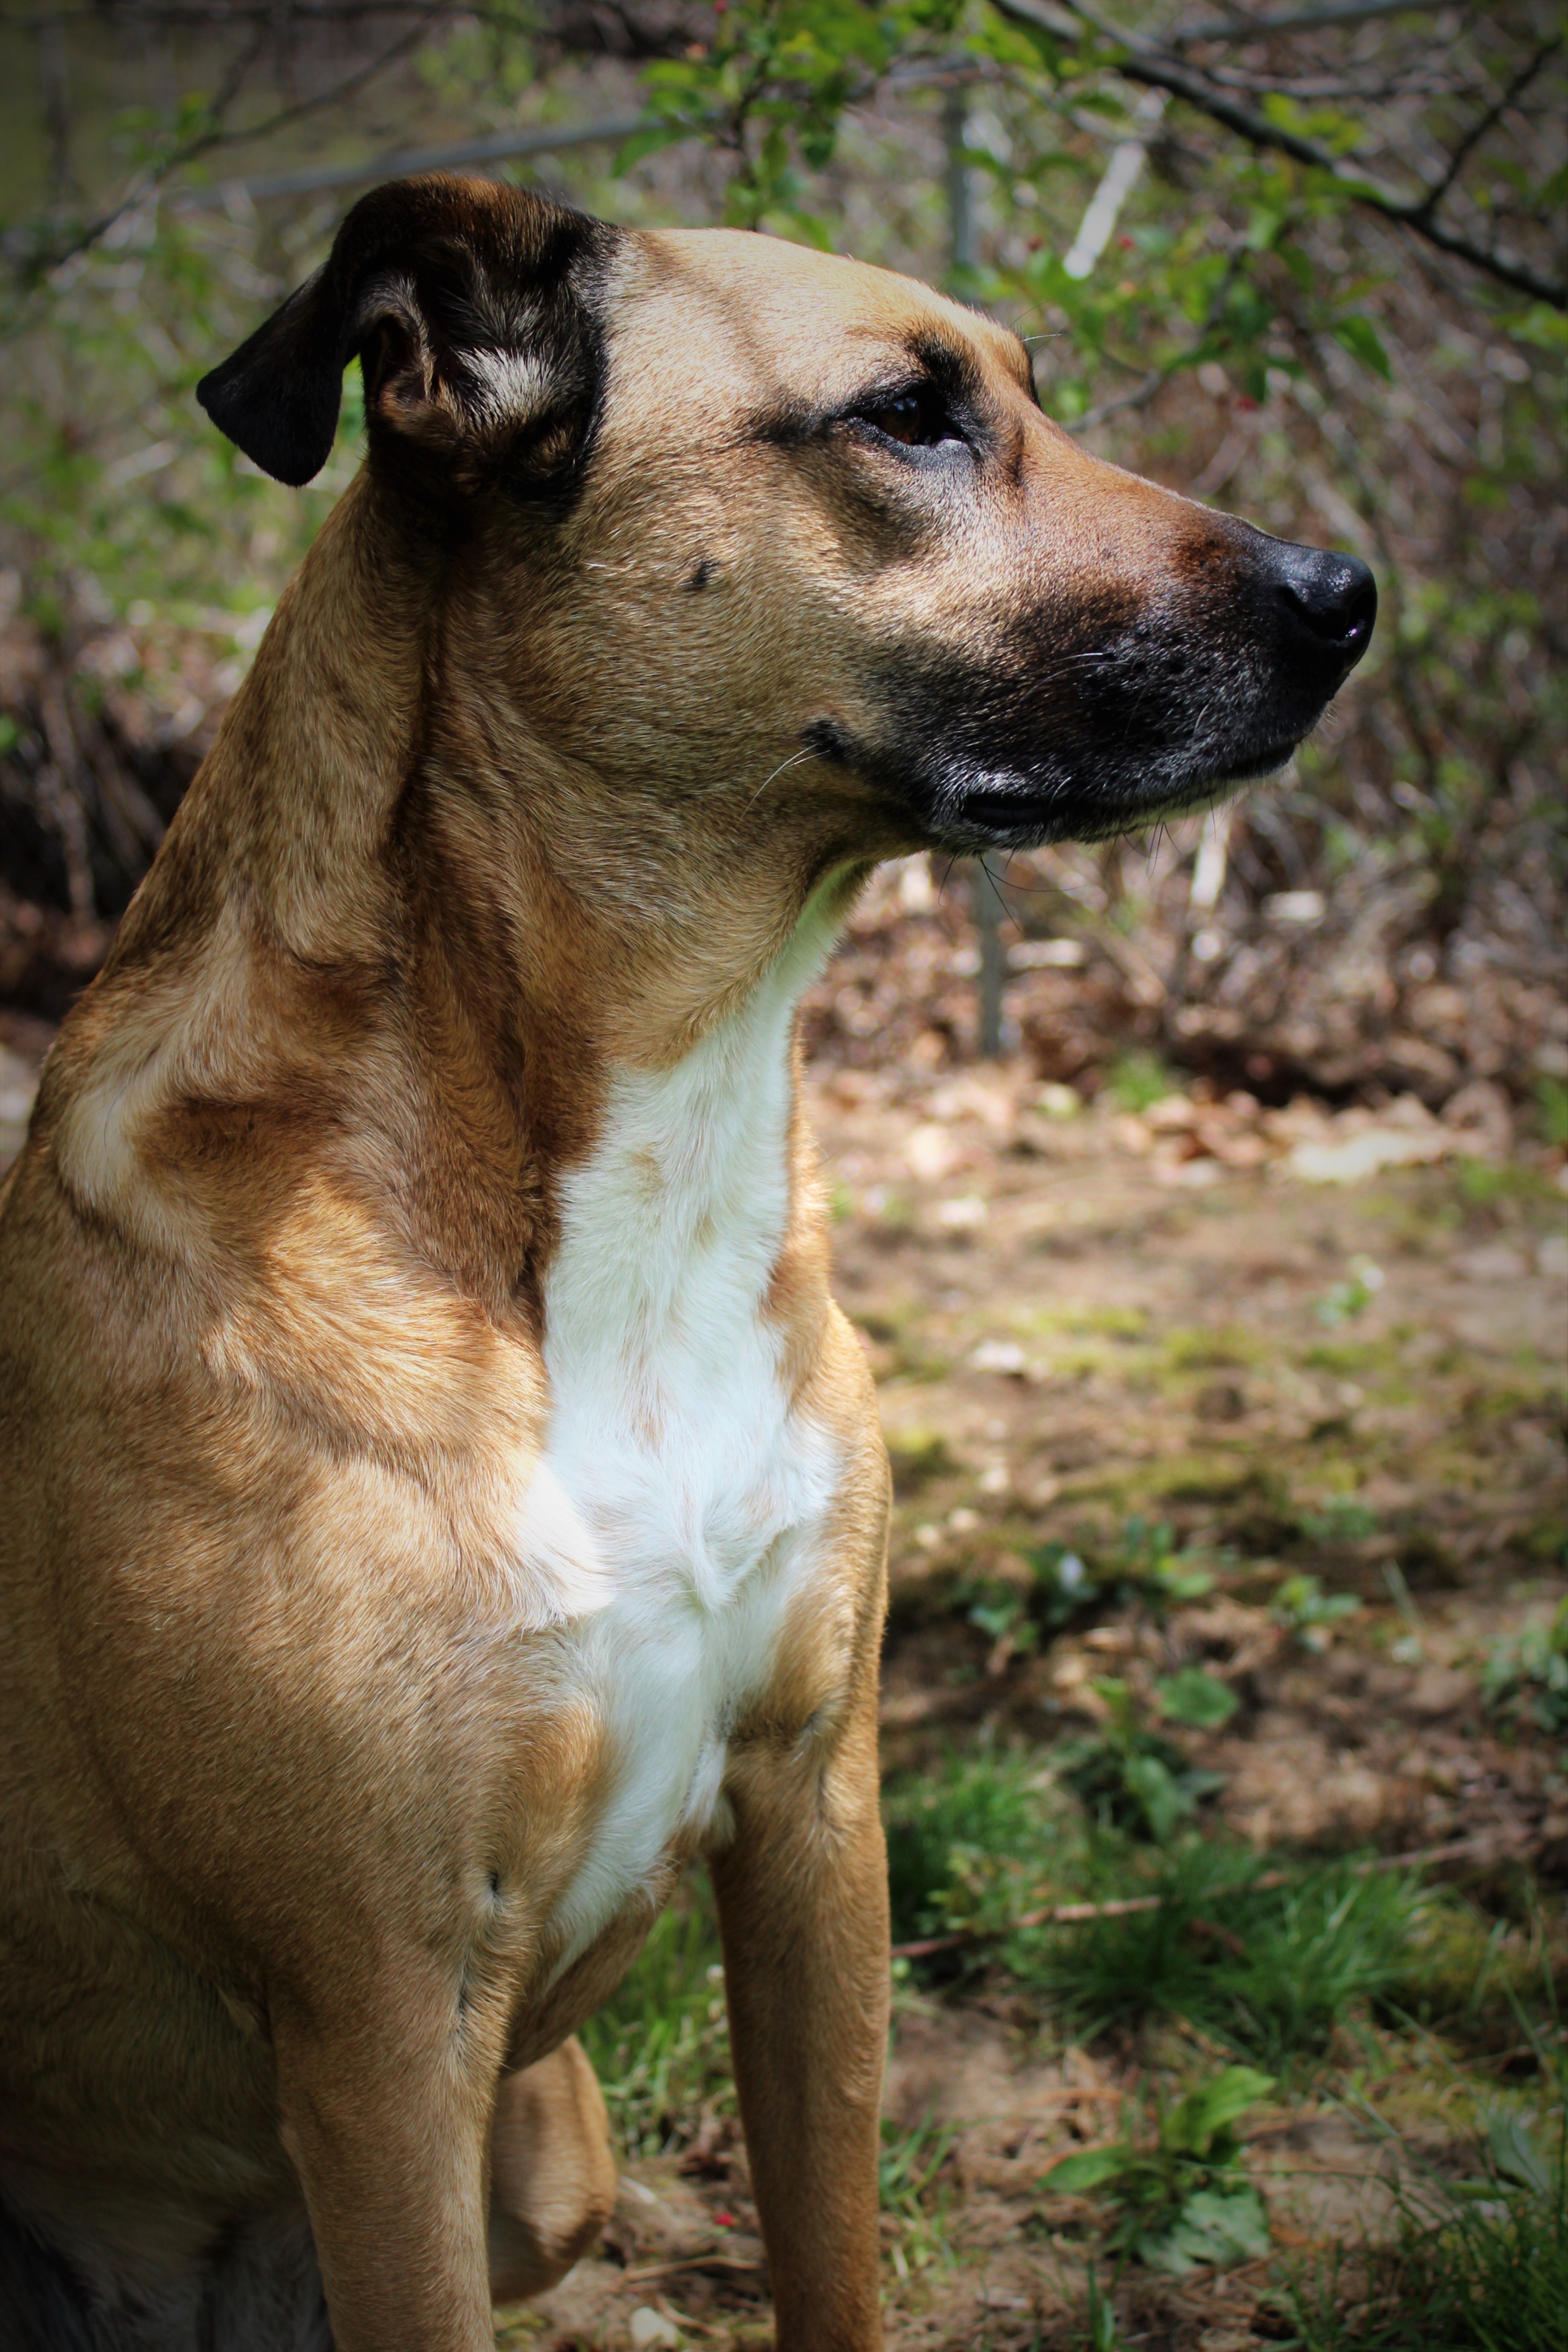
dog, mammal, vertebrate, dog breed, dog like mammal, street dog, terrier